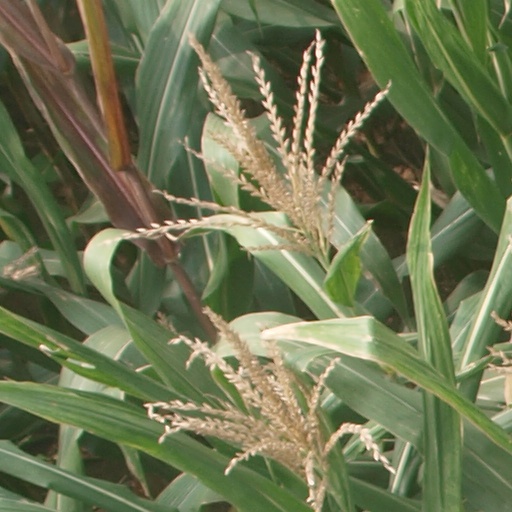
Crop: maize; corn